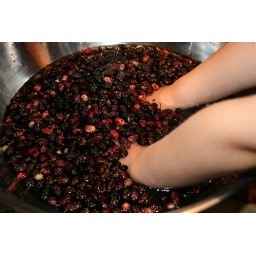
Dax washing off the mulberries in a big bowl of water